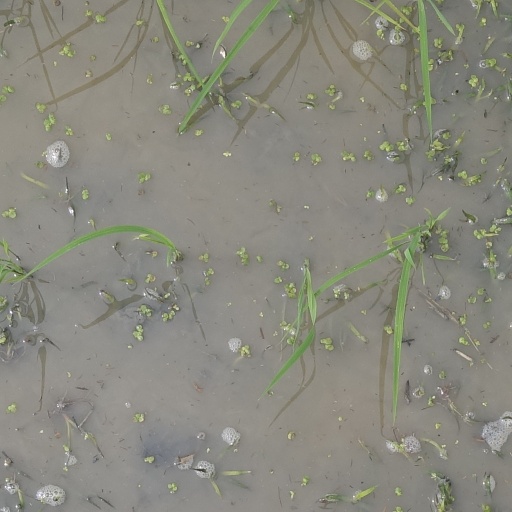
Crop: rice